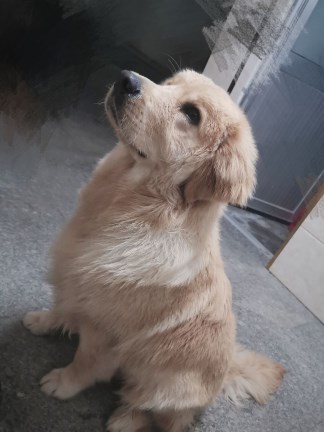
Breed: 5355-n000126-golden_retriever